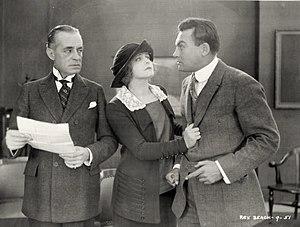
La Horde d'argent est un film muet américain réalisé par Frank Lloyd et sorti en 1920.
William C. Foster — né le 28 décembre 1880 à Bushnell, mort le 18 janvier 1923 à Los Angeles — est un directeur de la photographie américain, membre fondateur de l'ASC.